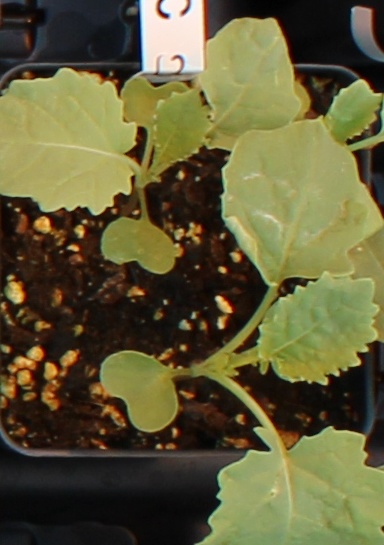
Label: Canola